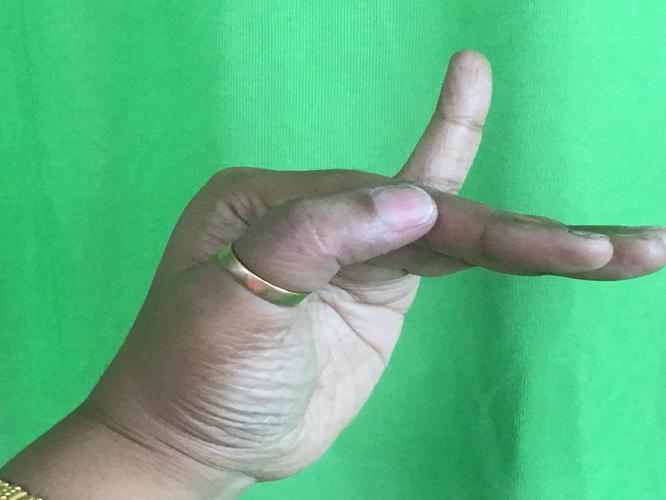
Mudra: Hamsapaksha
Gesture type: double_hand